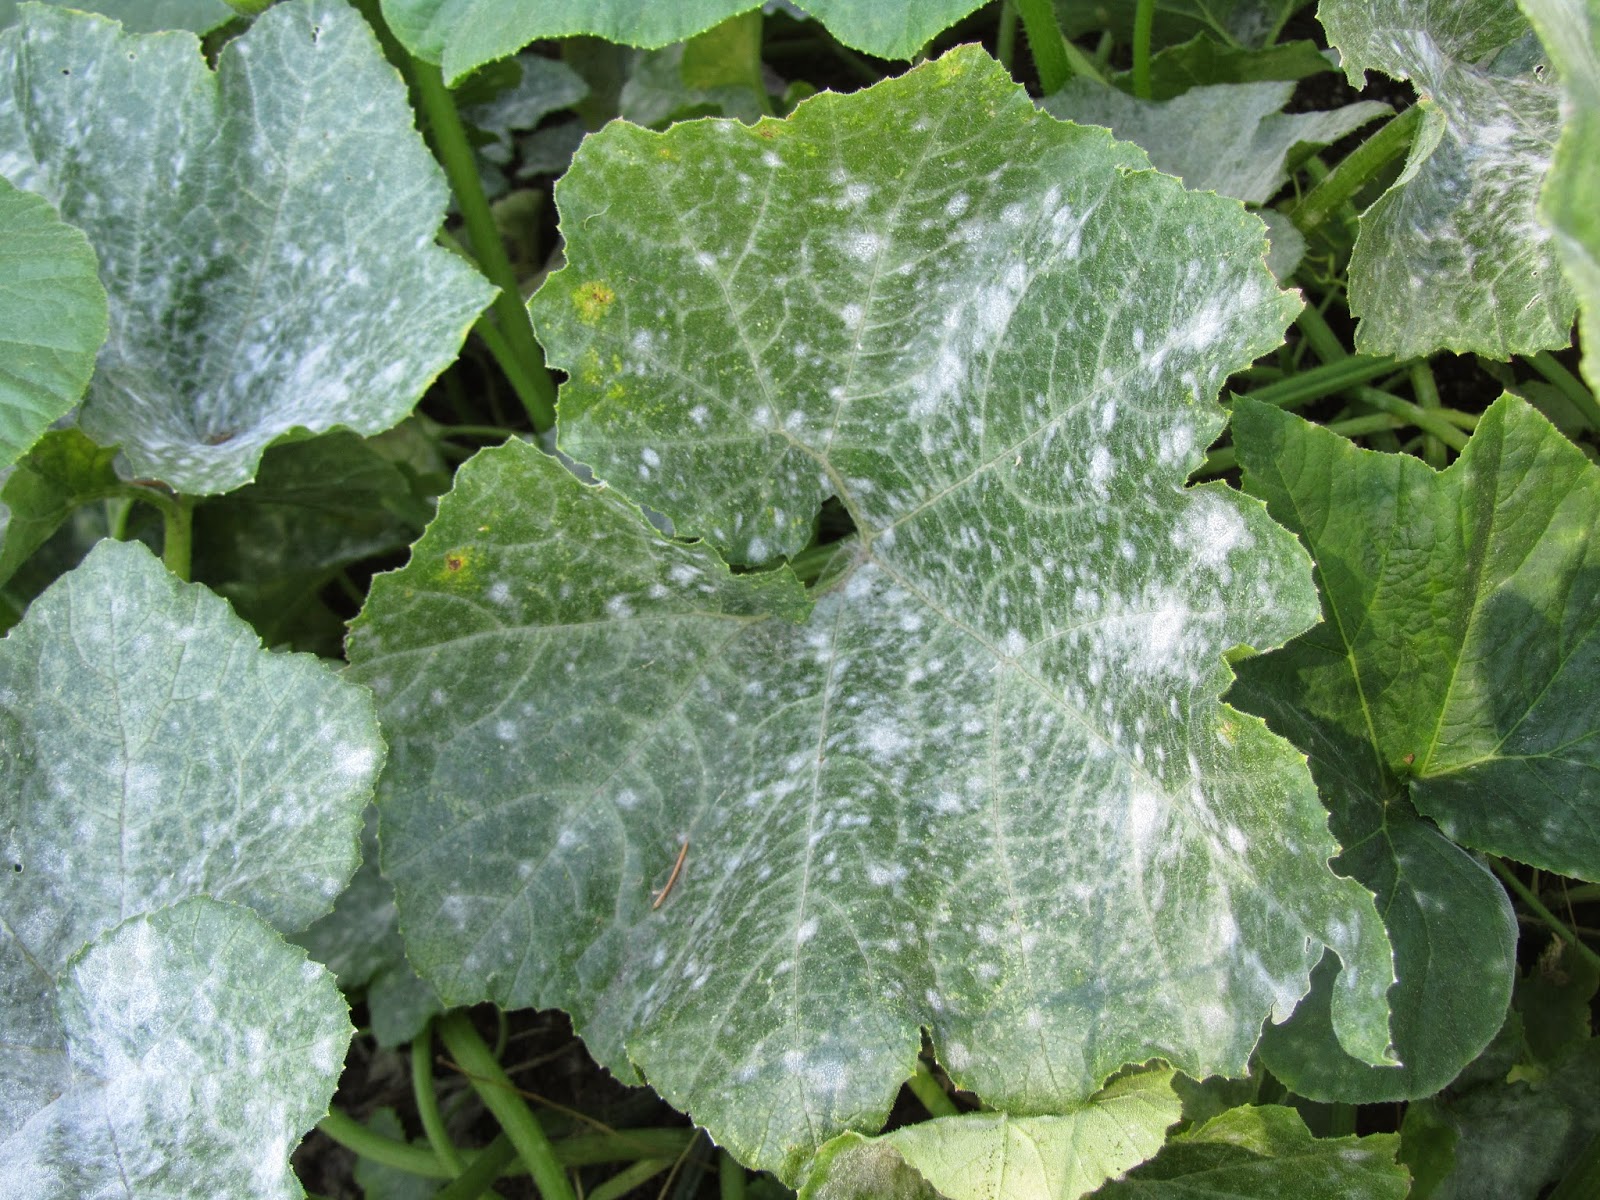
Labels: Squash Powdery mildew leaf, Squash Powdery mildew leaf, Squash Powdery mildew leaf, Squash Powdery mildew leaf